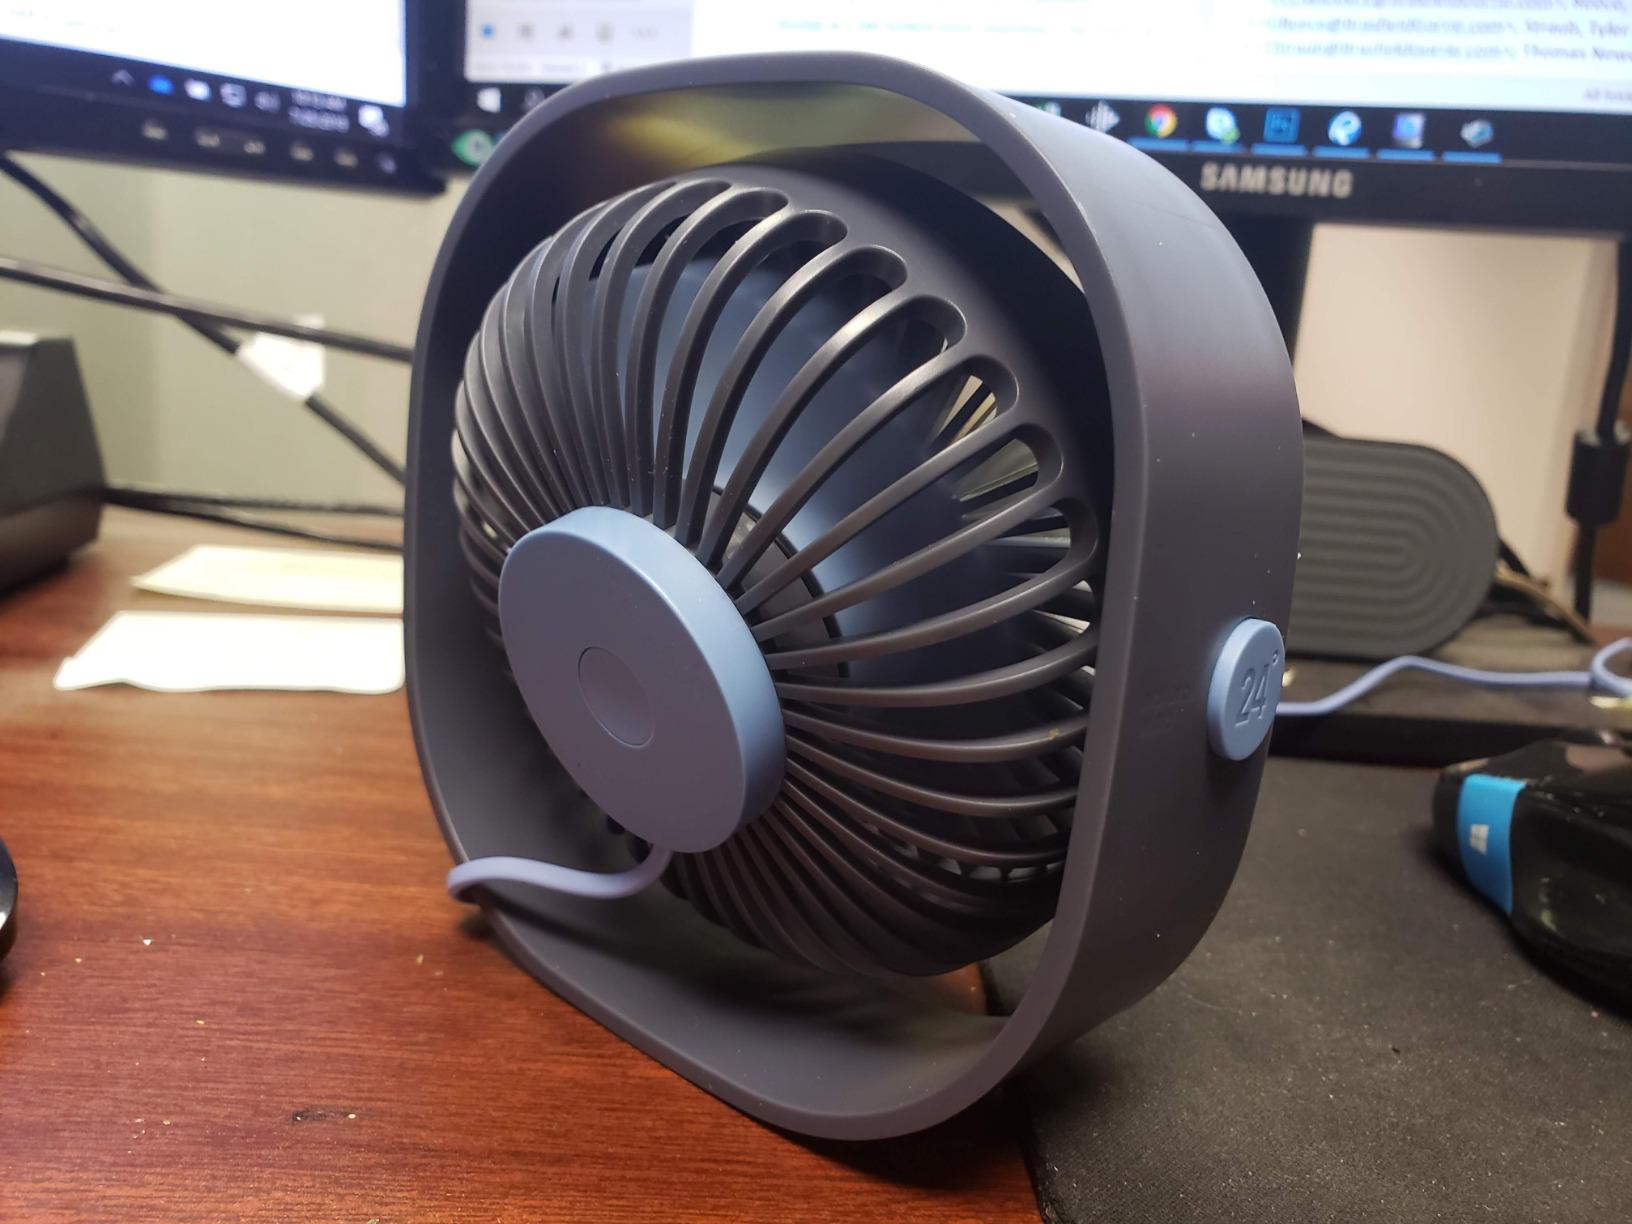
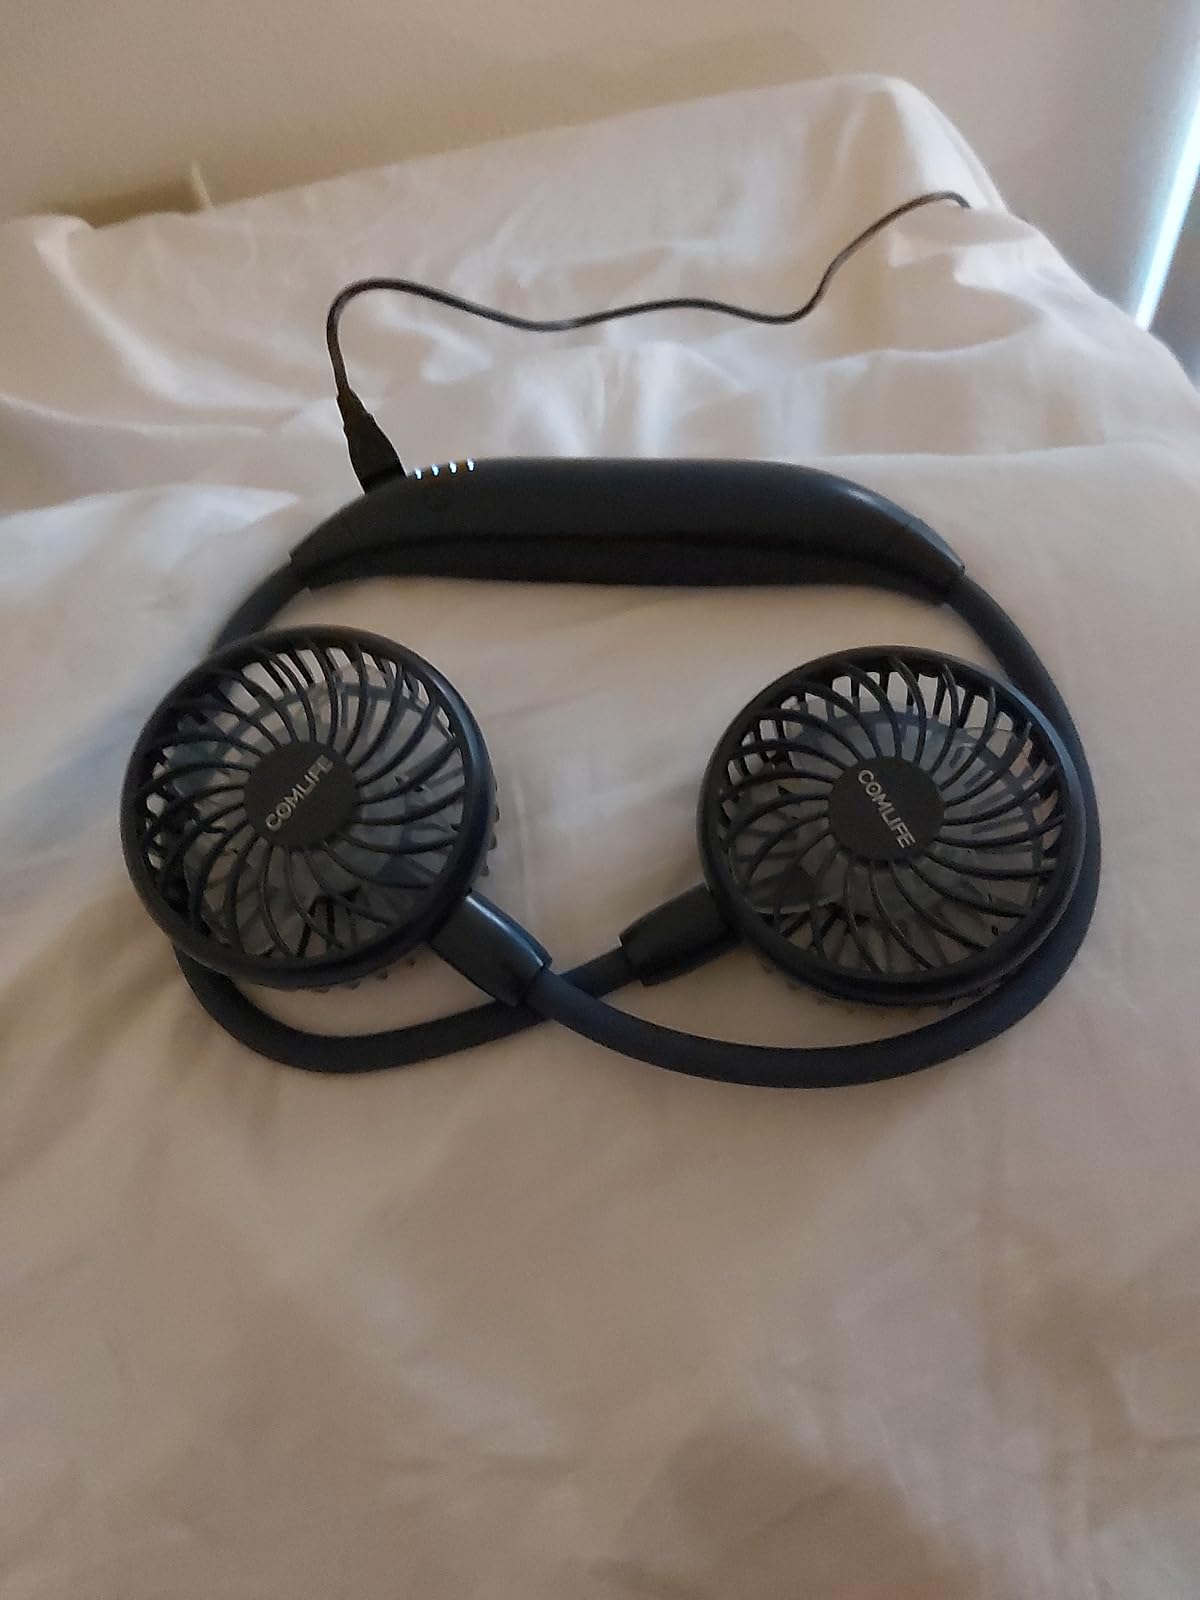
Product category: fan
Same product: no